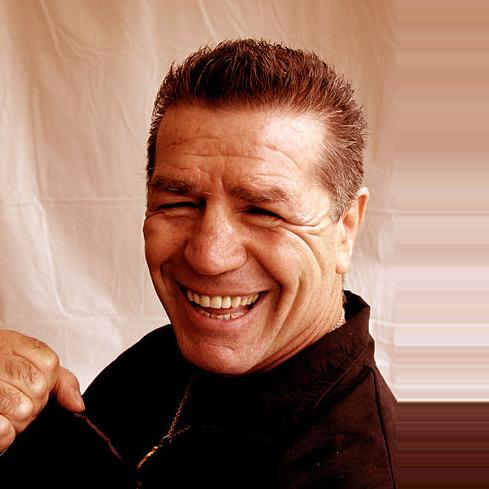
Age: 52